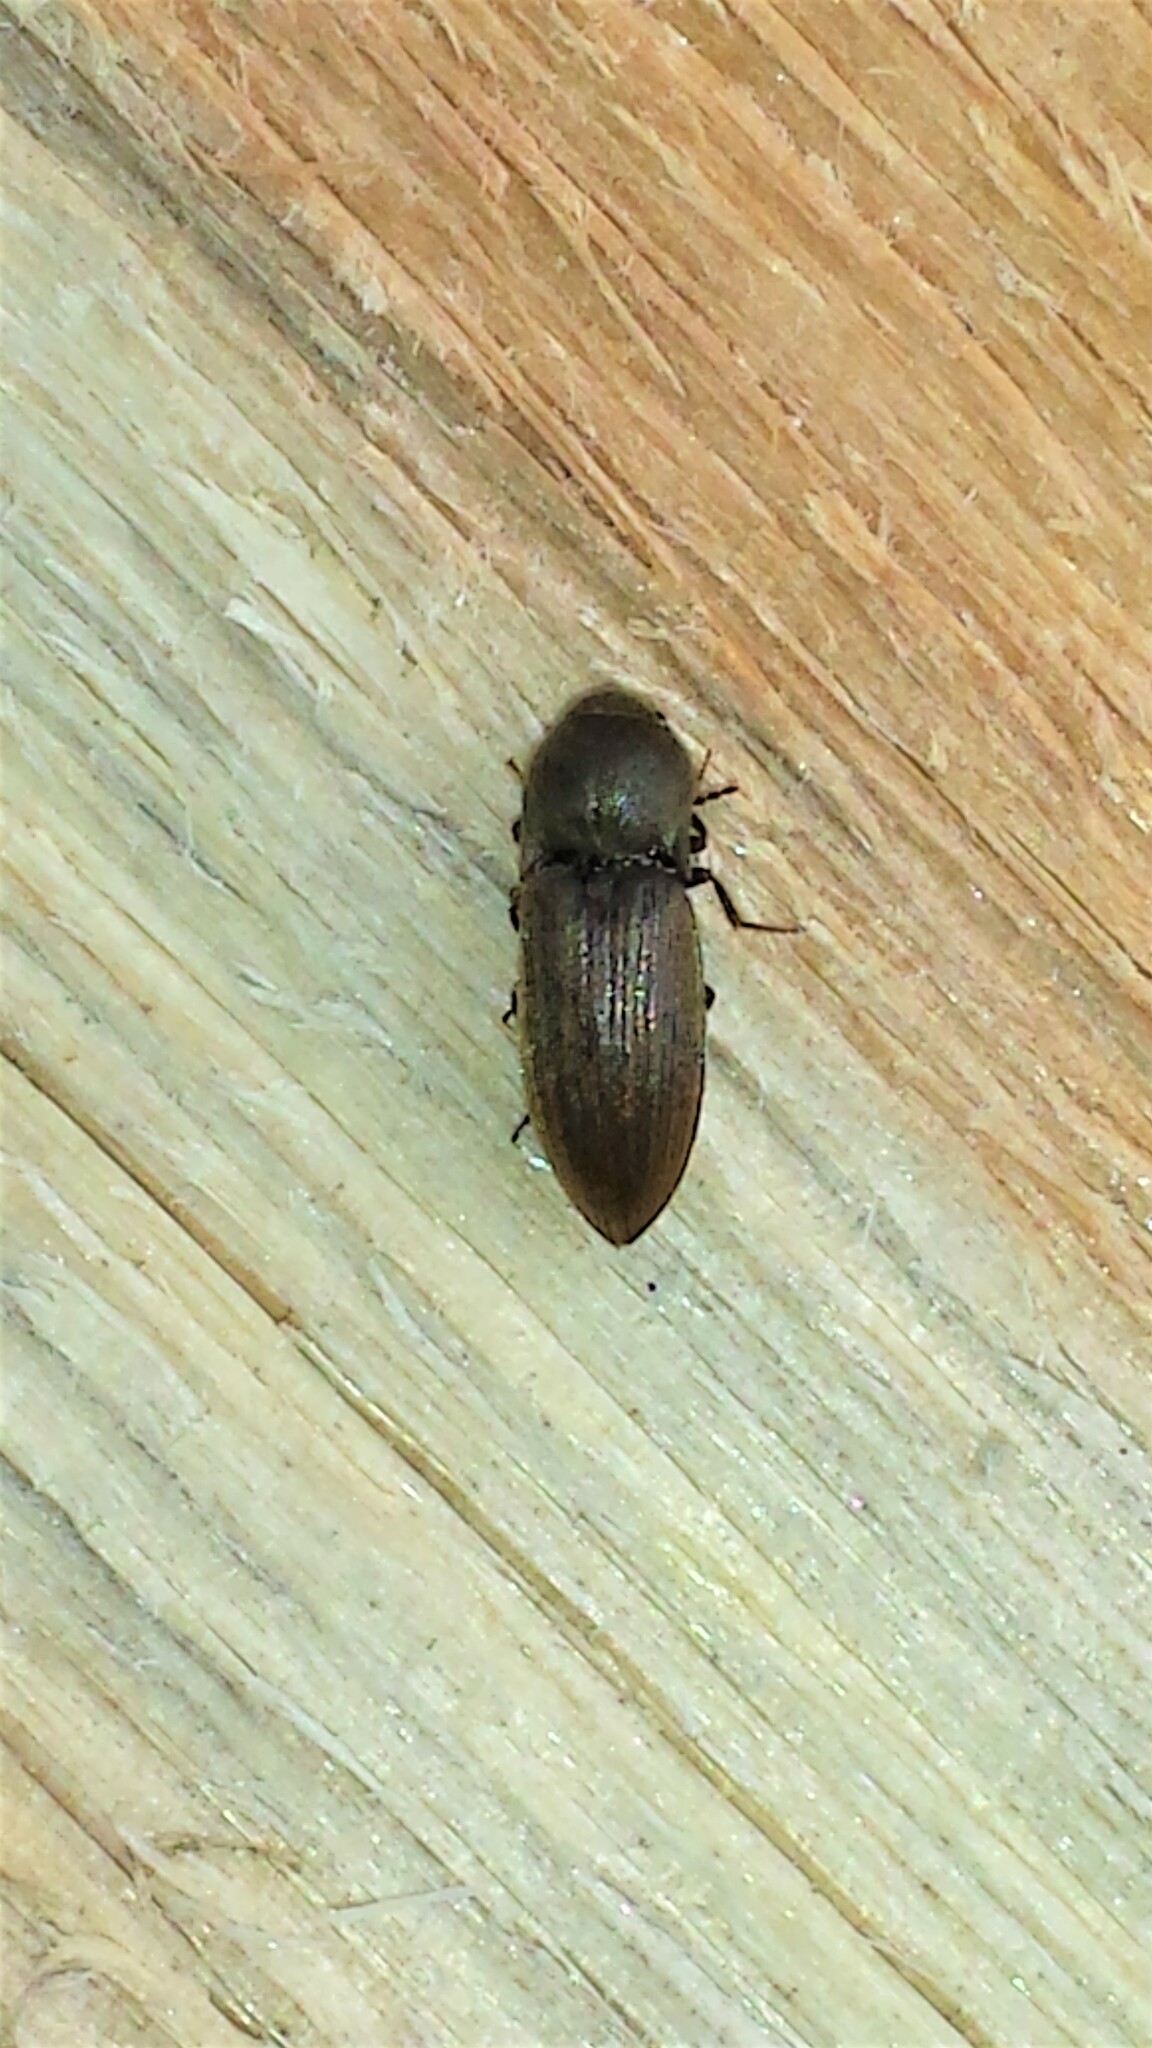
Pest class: clickbeetles_wireworms